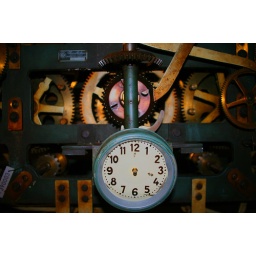
Not sure what this is for, but it was attached to the clock tower in Prague